Madonna and Child in Glory over the City of Bologna

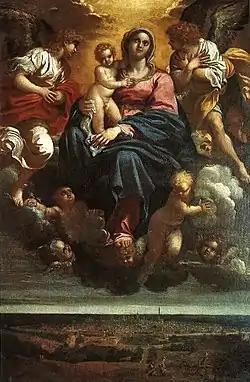
"Madonna and Child in Glory over the City of Bologna" (c. 1593)

Madonna and Child in Glory over the City of Bologna is a c.1593 oil painting on canvas by the Italian painter Annibale Carracci, also known as The Virgin and Child in the Clouds or the Madonna of Bologna. It is now in Christ Church Picture Gallery in Oxford.